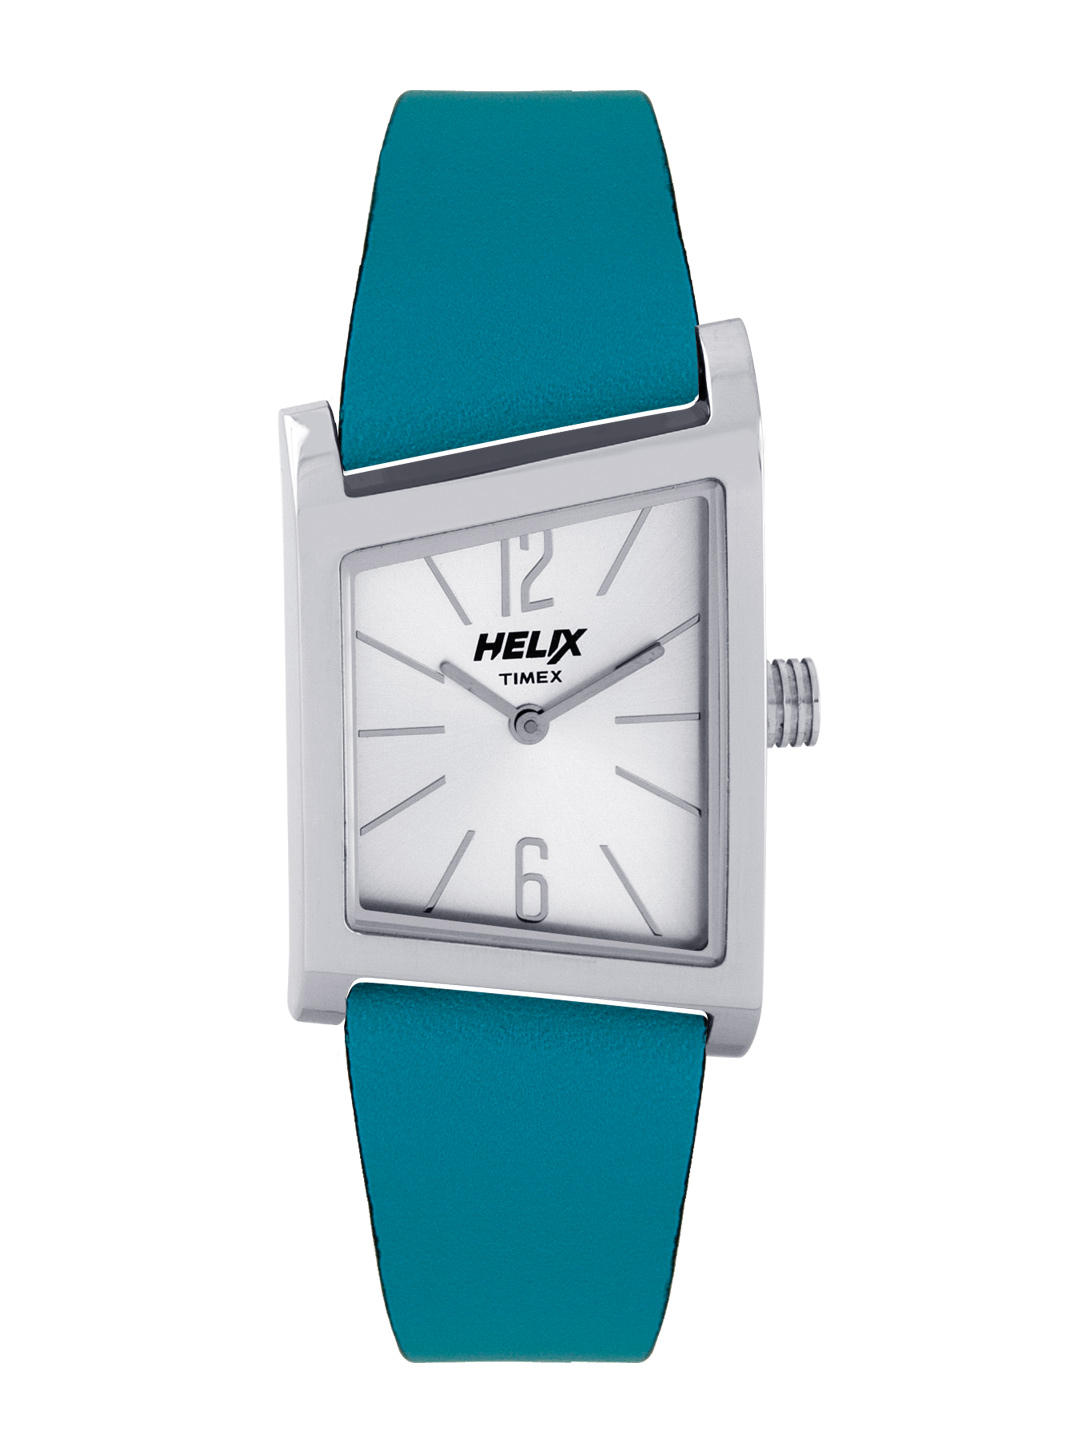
Helix Women Silver Dial Watch
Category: Accessories / Watches / Watches
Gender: Women
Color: Silver
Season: Winter 2016
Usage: Casual